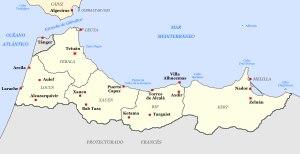
Le protectorat espagnol au Maroc est le régime de tutelle qui fut exercé par l'Espagne dans l'Empire chérifien. Mis en place par la convention franco-espagnole de Madrid du 27 novembre 1912, il faisait notamment suite au traité franco-marocain du 30 mars 1912, qui avait institué le « protectorat français au Maroc » ; d'autres tractations, surtout occidentales, parfois secrètes, y ayant mené, tout comme pour le protectorat français.
Françoise Isabelle Louise Marie d’Orléans, princesse d'Orléans puis, par son mariage, princesse de Grèce et de Danemark, est née le 25 décembre 1902 dans le 8ᵉ arrondissement de Paris, et morte dans cette même ville le 25 février 1953. Mère de l’écrivain Michel de Grèce, c’est une descendante du roi des Français Louis-Philippe Iᵉʳ et un membre de la famille royale hellène.
La guerre du Rif est une succession de conflits armés qui opposa les armées des puissances coloniales espagnoles puis françaises, au tribus berbères du Rif qui se sont coalisés autour de leurs chef, Abdelkrim El Khattabi.